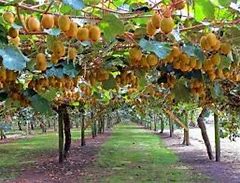
Label: Kiwi